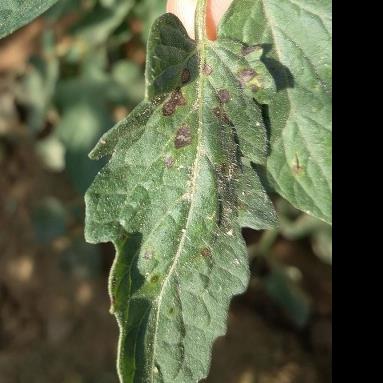
Crop: Tomato
Condition: alternaria-d